Arminia Bielefeld

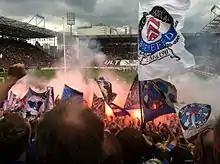
Arminia supporters backing their team during an away game at Millerntor-Stadion

Arminia have a large number of loyal supporters. Even in 2011–12, Arminia had an average attendance of 8,930, which was the highest in the 3. Liga. In 2014–15, Arminia had an average attendance of 14,540, which was the second highest in that 3. Liga season. The numbers also show the risen popularity of the 3. Liga. Arminia's matches during the 2013–14 2. Bundesliga were attended by 16,890 on average. These numbers only count league matches. Arminia's matches in the 2014–15 DFB-Pokal were attended by 21,763 on average. The core of the fans can be found on the terraces of the Southern Stand.